Sheffield Bladerunners

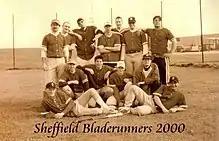
Sheffield Bladerunners in 2000

In the early 2000s, the team moved to the Phoenix Sports Club, the ground that the team would reside in for a number of years. This occurred around the time of the league's restructuring in 2000, splitting teams based on quality and location: placing the Bladerunners with Manchester B, Durham, Barnsley and the Yorkshire Puddings.